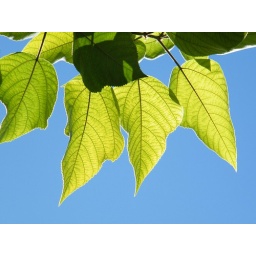
sunlight through the lives with the blue sky above